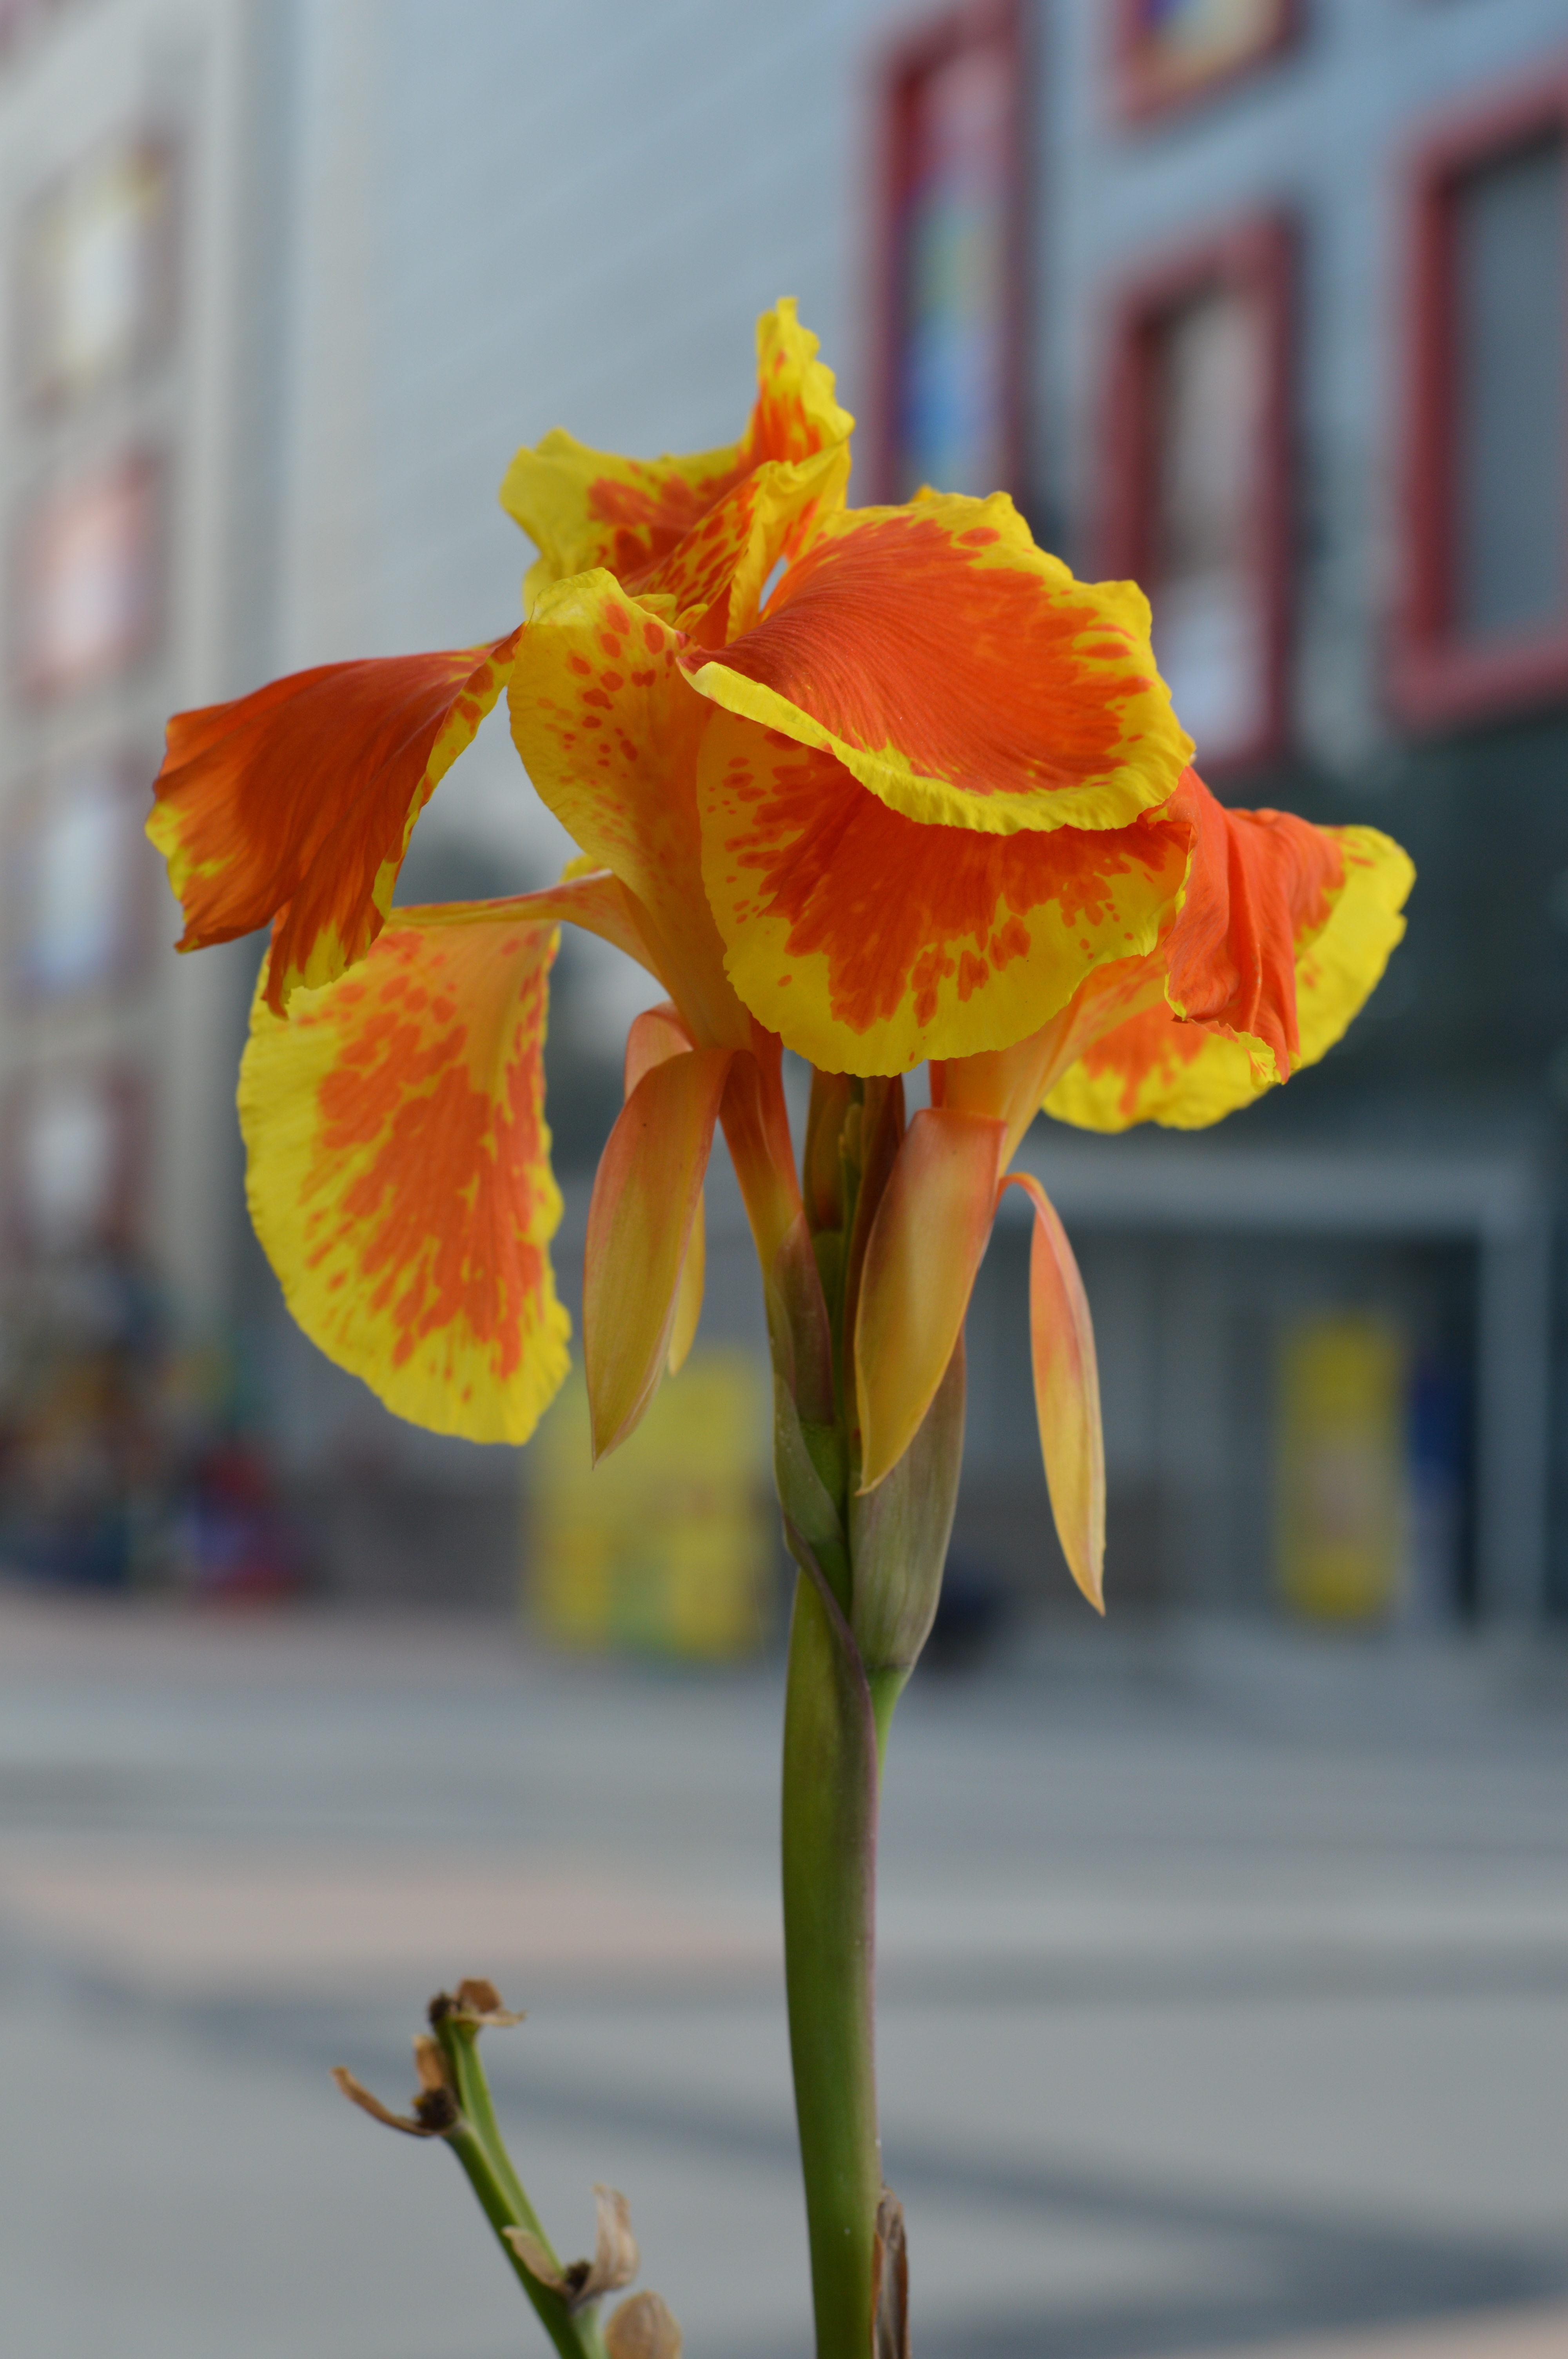
yellow, follower, flower, flowering plant, petal, plant, canna lily, orange, plant stem, canna family, amaryllis family, cut flowers, perennial plant